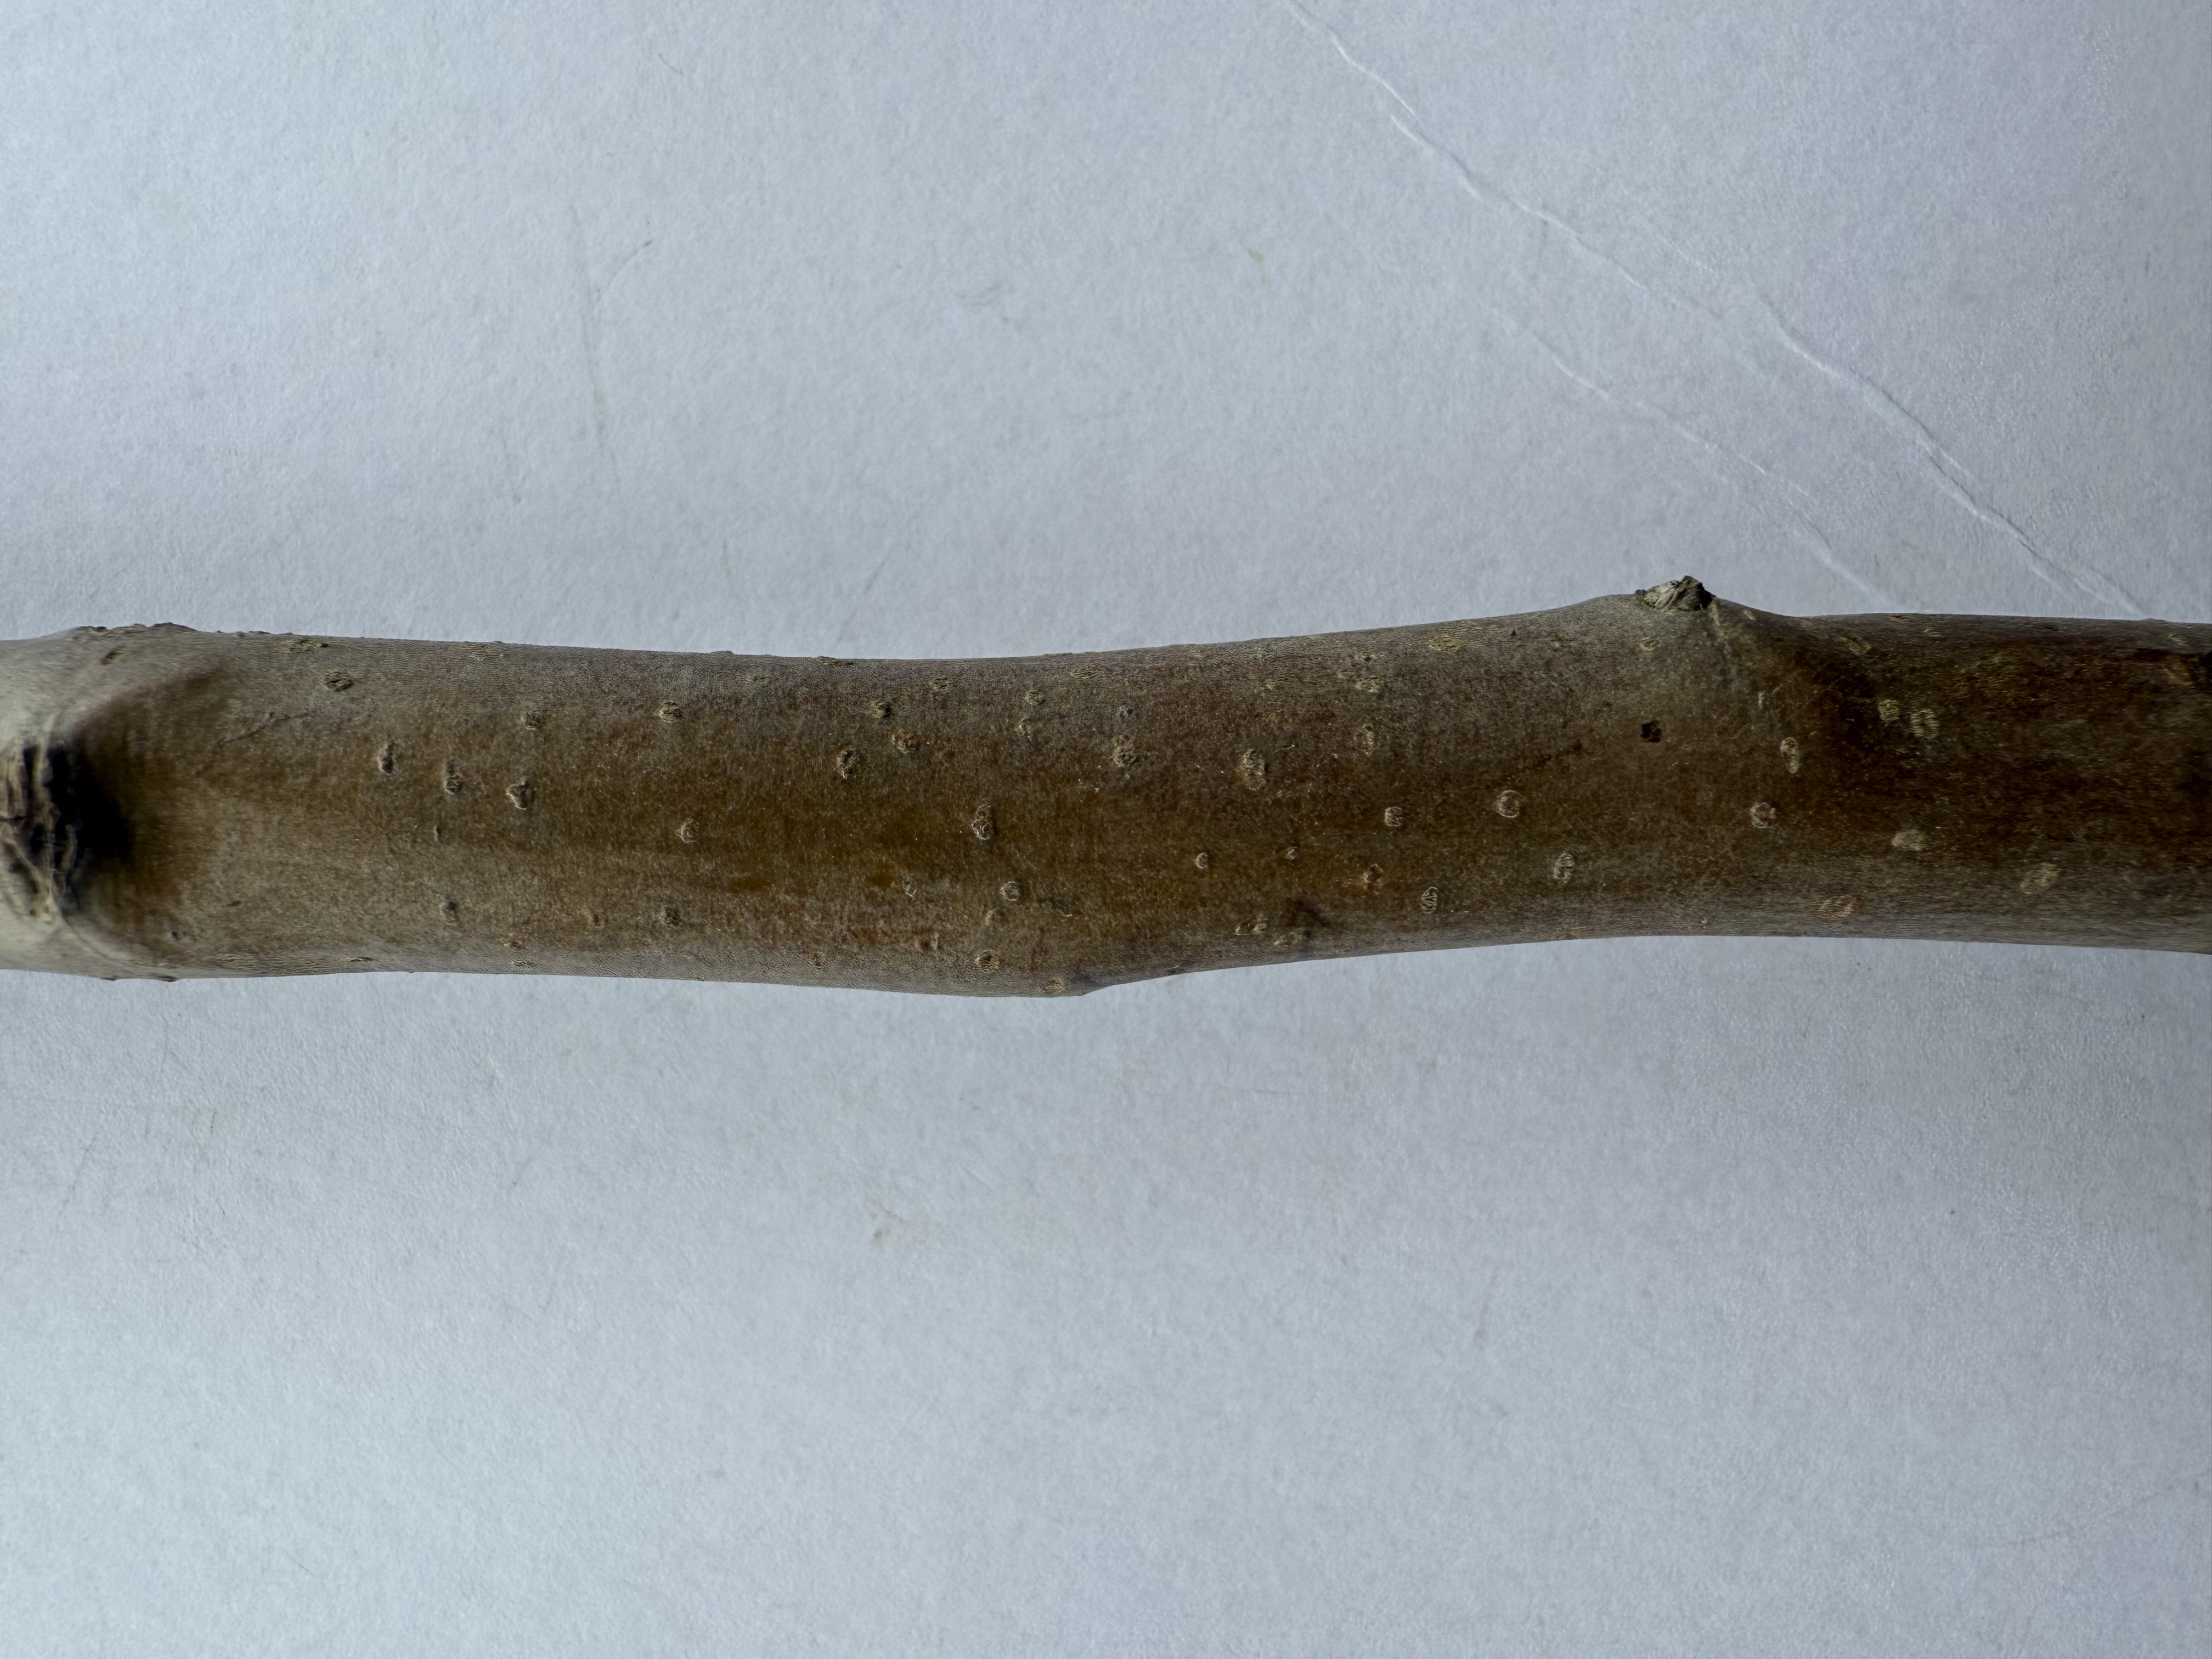
Variety: Egrisap Pear